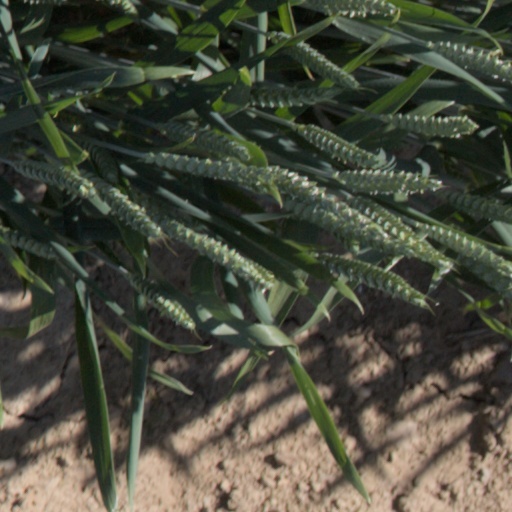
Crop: wheat